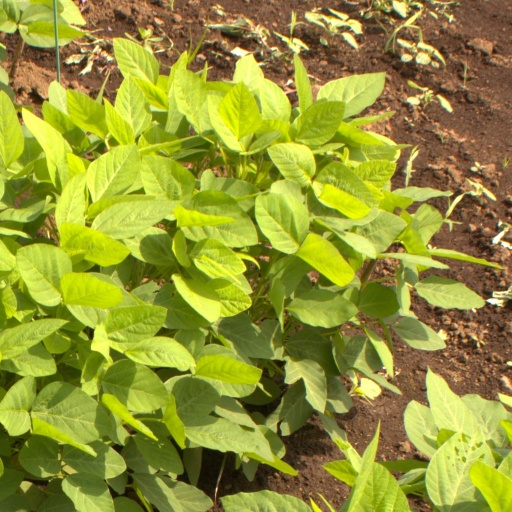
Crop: soybean